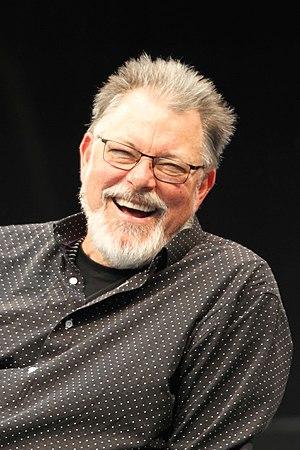
Jonathan Frakes est un acteur, réalisateur et producteur américain né le 19 août 1952 à Bethlehem en Pennsylvanie aux États-Unis. Il est surtout connu pour avoir tenu le rôle de William T. Riker notamment dans la série Star Trek : La Nouvelle Génération et dans les films qui en sont adaptés.